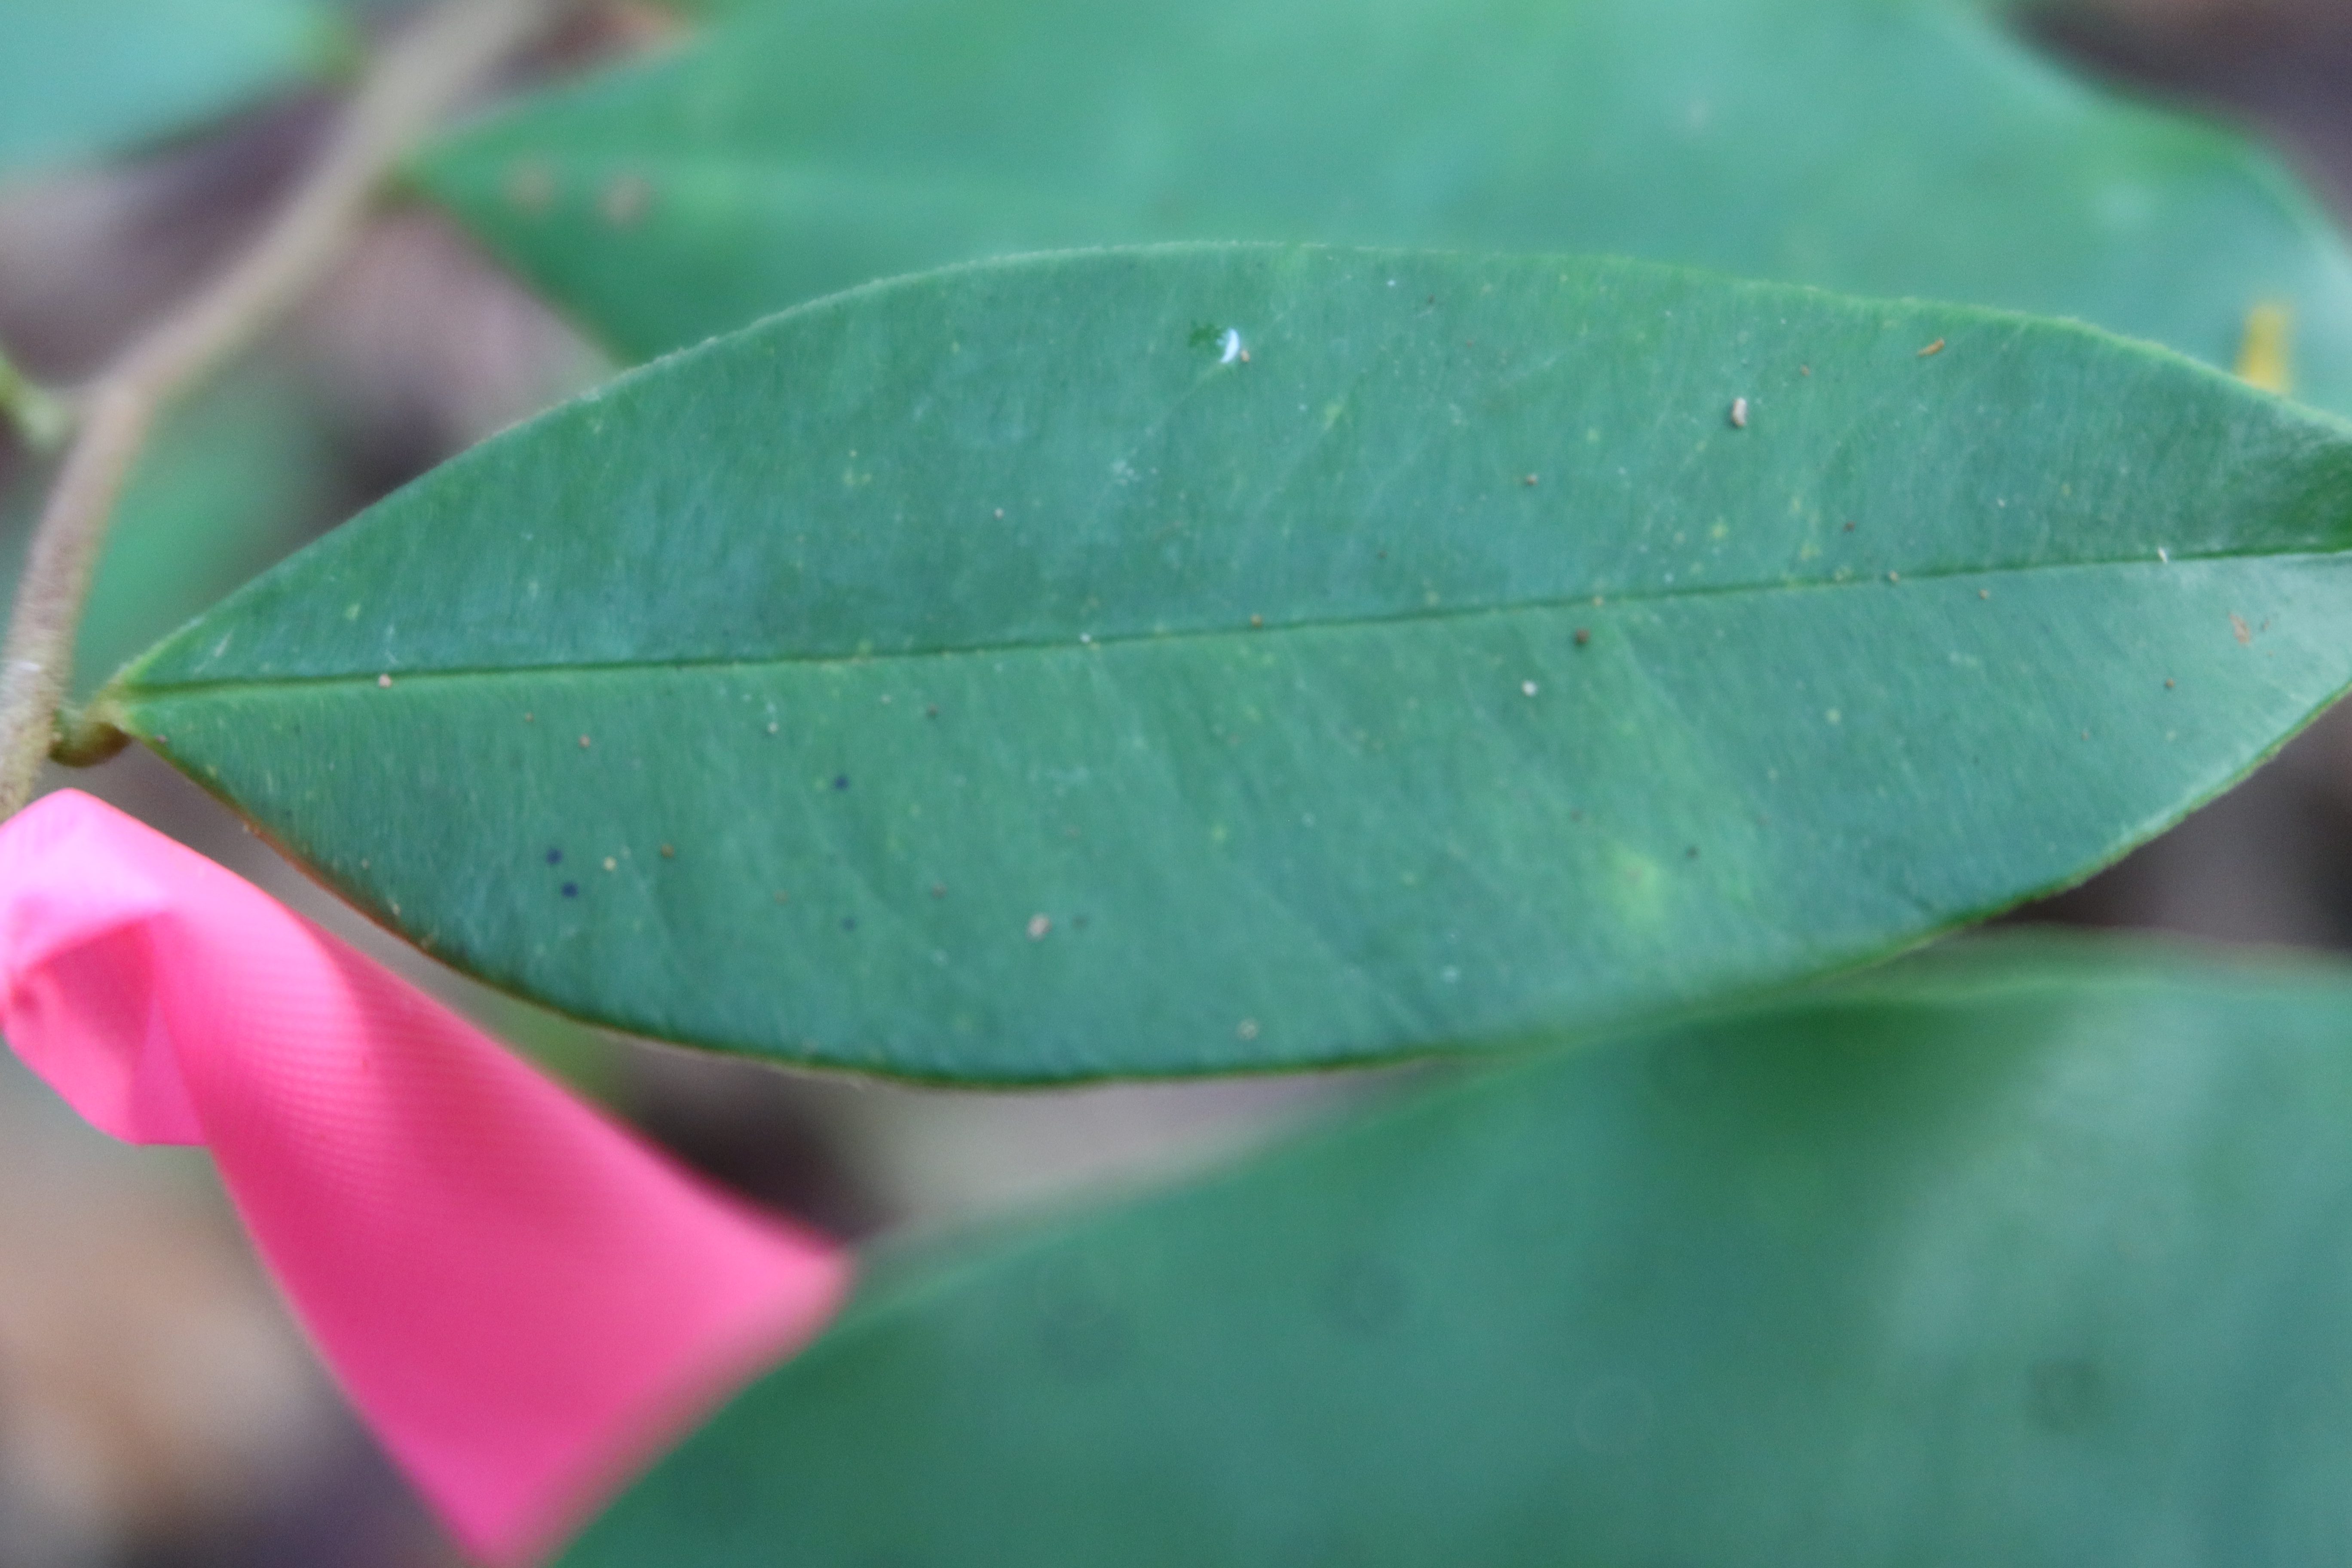
Label: Black spots